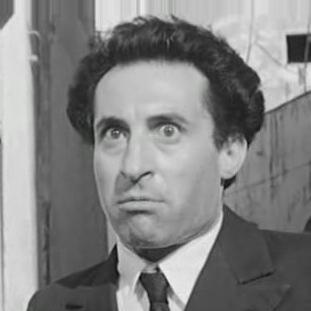
Age: 46